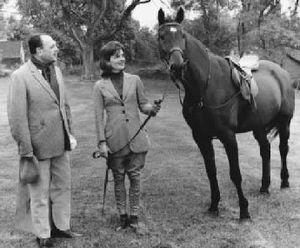
Jacqueline Kennedy-Onassis, née Jacqueline Lee Bouvier le 28 juillet 1929 à Southampton et morte le 19 mai 1994 à New York, surnommée « Jackie », est une personnalité américaine, mariée en premières noces au futur 35ᵉ président des États-Unis, John Fitzgerald Kennedy.